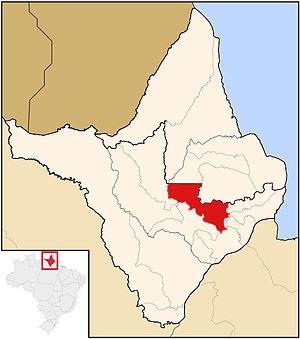
Ferreira Gomes est une municipalité du Centre de l'État de l'Amapá. Sa population est de 5 040 habitants et sa superficie de 5047 km². Sa densité de population est donc de 0,88 hab/km².